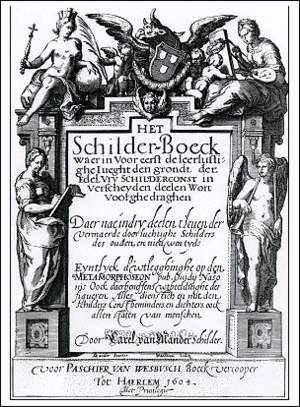
Le Het Gulden Cabinet vande Vry Schilder-Const ou Cabinet d'or de l'art libéral de la peinture est un ouvrage écrit par le notaire et le rederijker flamand du XVIIᵉ siècle Cornelis de Bie et publié à Anvers en 1662. Écrit en néerlandais, c'est un recueil de biographies et de panégyriques d'artistes des XVIᵉ et XVIIᵉ siècles principalement des Flandres incluant des portraits gravés. L'œuvre est une importante source d'information sur ces artistes et en fut la principale pour des historiens de l'art tels qu'Arnold Houbraken et Jacob Campo Weyerman.
Carel van Mander ou Karel van Mander I, peintre et écrivain flamand. Artiste maniériste de second ordre, Van Mander est surtout passé à la postérité pour avoir écrit Het Schilder-Boeck, un précieux recueil de biographies de peintres des anciens Pays-Bas et du Saint-Empire romain germanique.